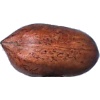
Label: nut_pecan